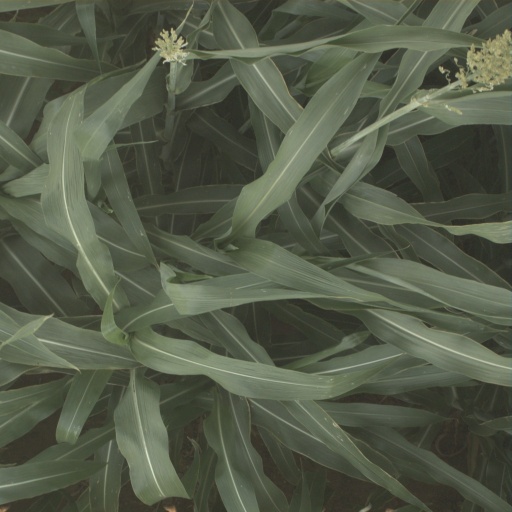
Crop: sorghum